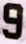
Number: 9